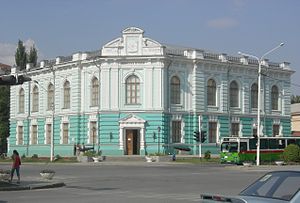
Novotjerkassk / Galleri
Novotjerkassk er en by i Rostov oblast i Sydlige føderale distrikt i Den Russiske Føderation. Byen ligger omkring 45 km nordøst for Rostov ved Don og har 168.766 indbyggere.